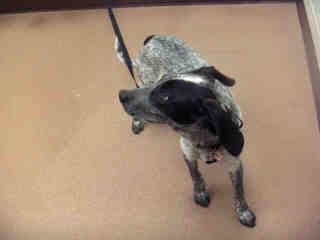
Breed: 217-n000050-bluetick